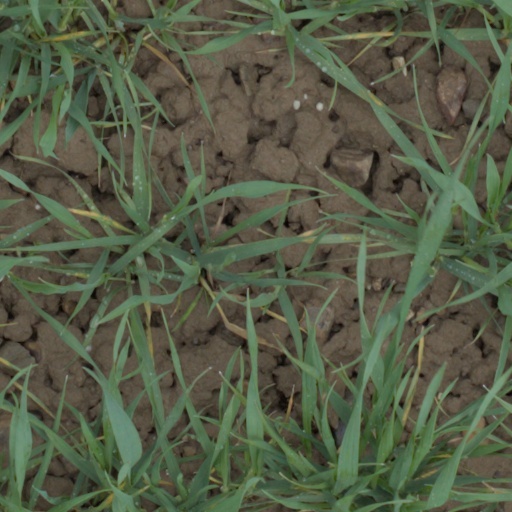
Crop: wheat